Harem Marriage

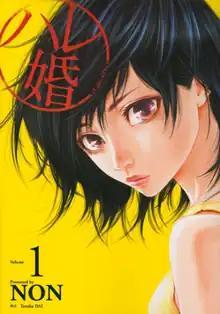
Cover of the first volume

is a Japanese manga series written and illustrated by . It was serialized in Kodansha's "Weekly Young Magazine" from July 2014 to June 2019, with its chapters collected in nineteen volumes. A nine-episode television drama adaptation was broadcast from January to March 2022.